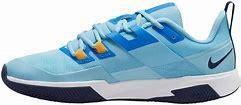
Brand: Nike
Model: Court Vapor Lite 2